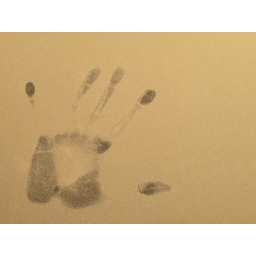
lols this was on a black car parked in my office garage